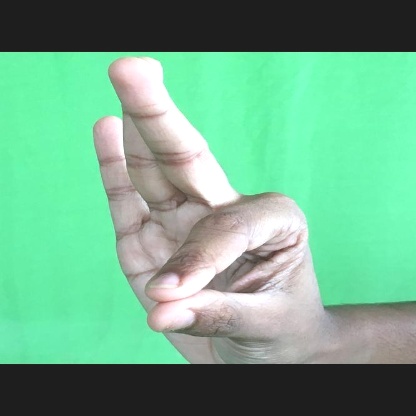
Mudra: Hamsasyam